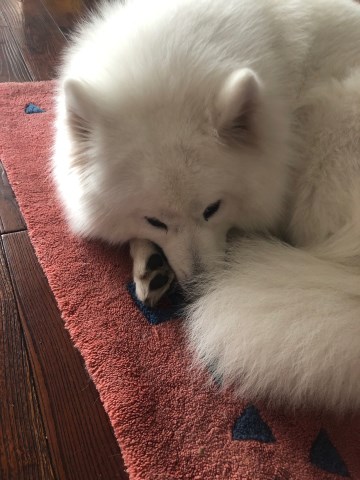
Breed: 2192-n000088-Samoyed